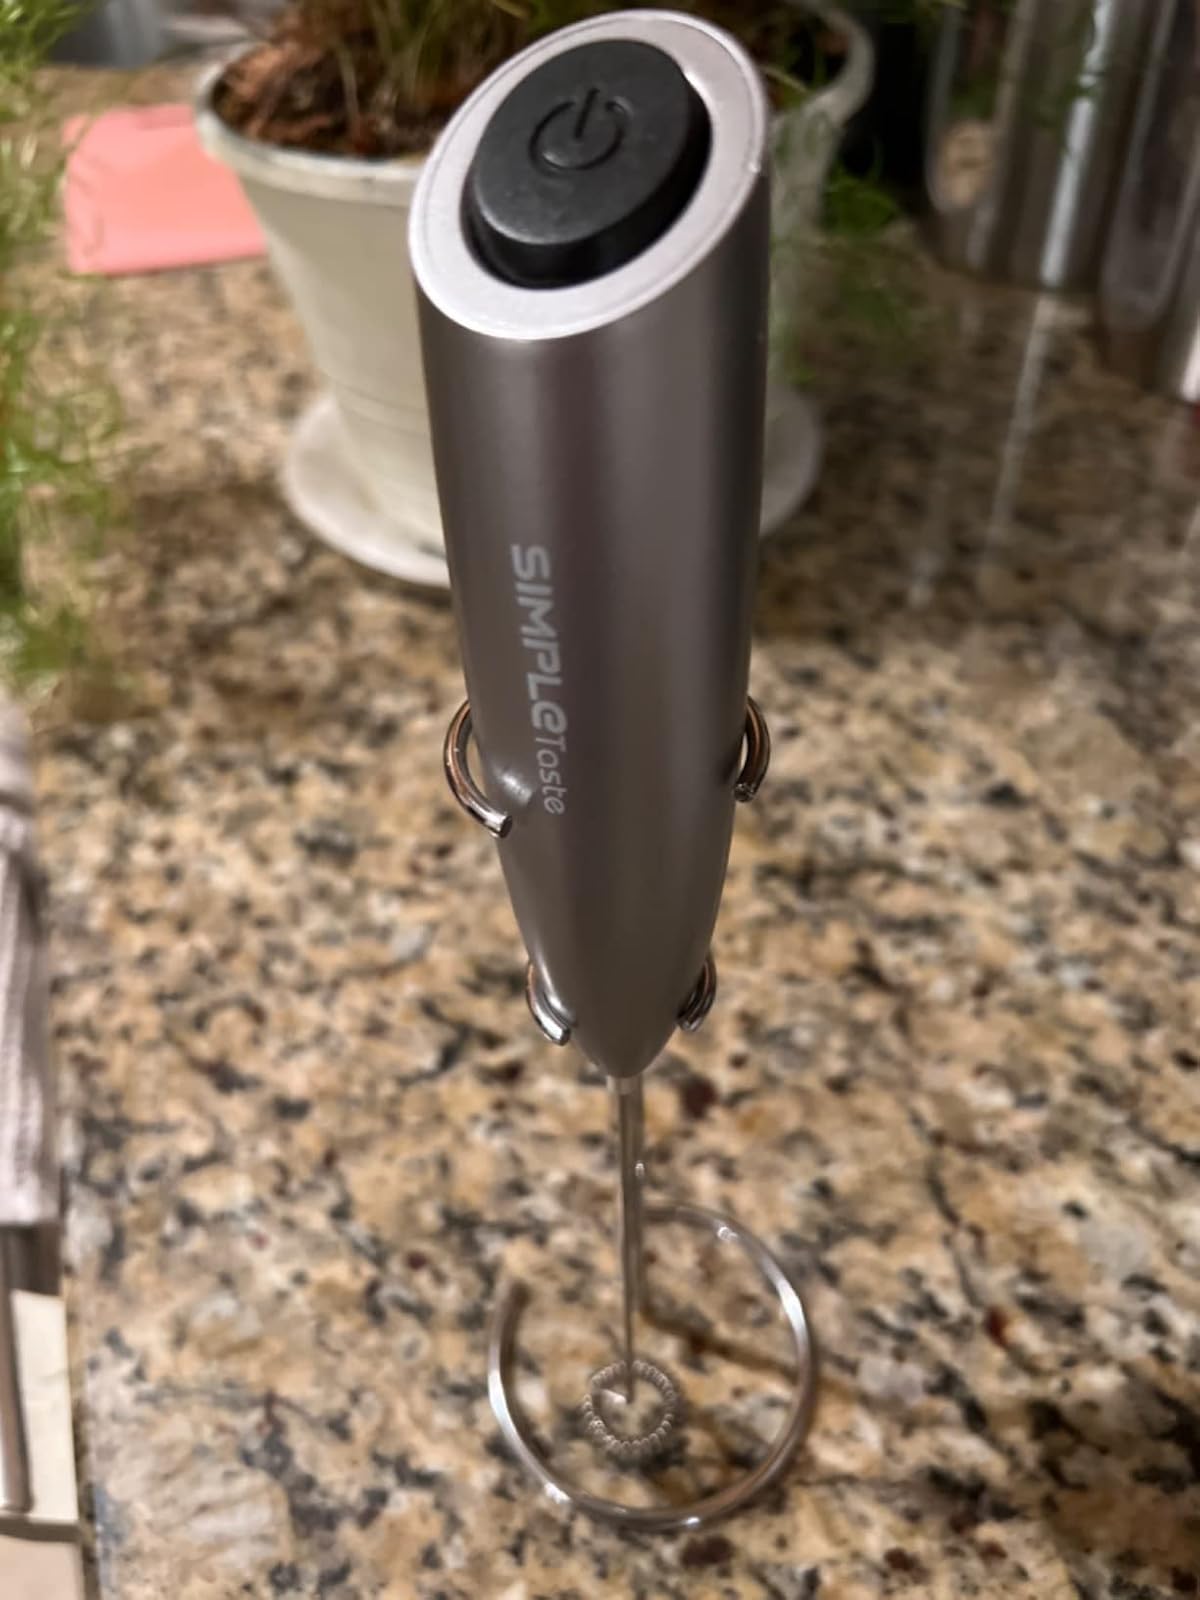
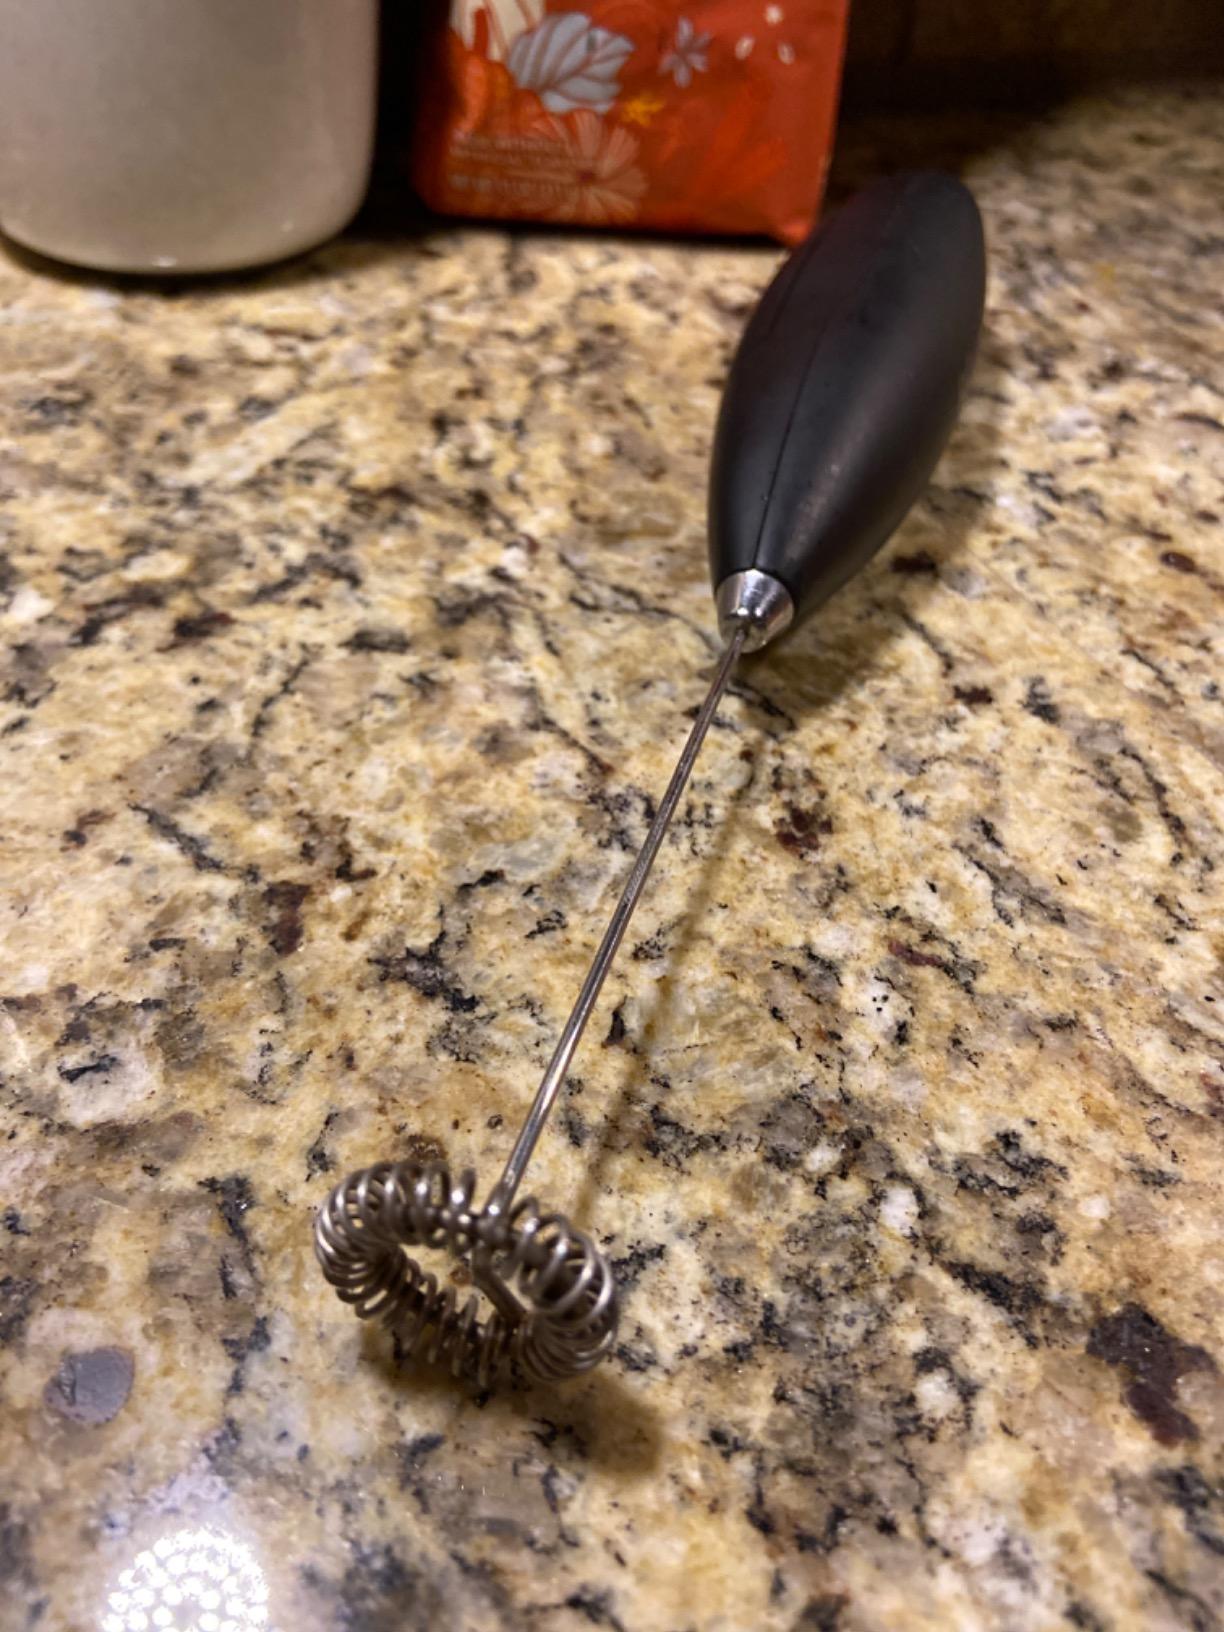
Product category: items_mixer
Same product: no